Chavittu Nadakam

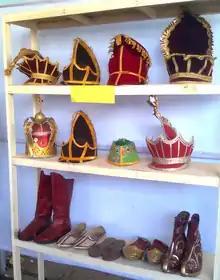
The costumes used in Chavittu Nadakam

Chavittu Natakam has attractive costumes for all characters. The characters are generally dressed in roles reminiscent of ancient Greco-Roman soldiers and European kings. Colored papers and silk cassava velvet cloth are used to make costumes. There are also battle dress, helmet, stockings, crown, scepter and gloves.